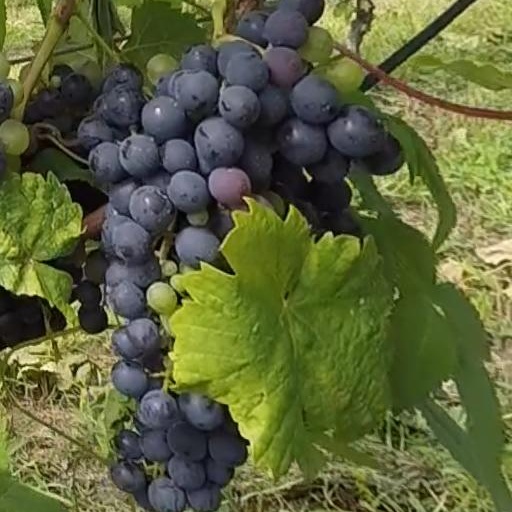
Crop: grape